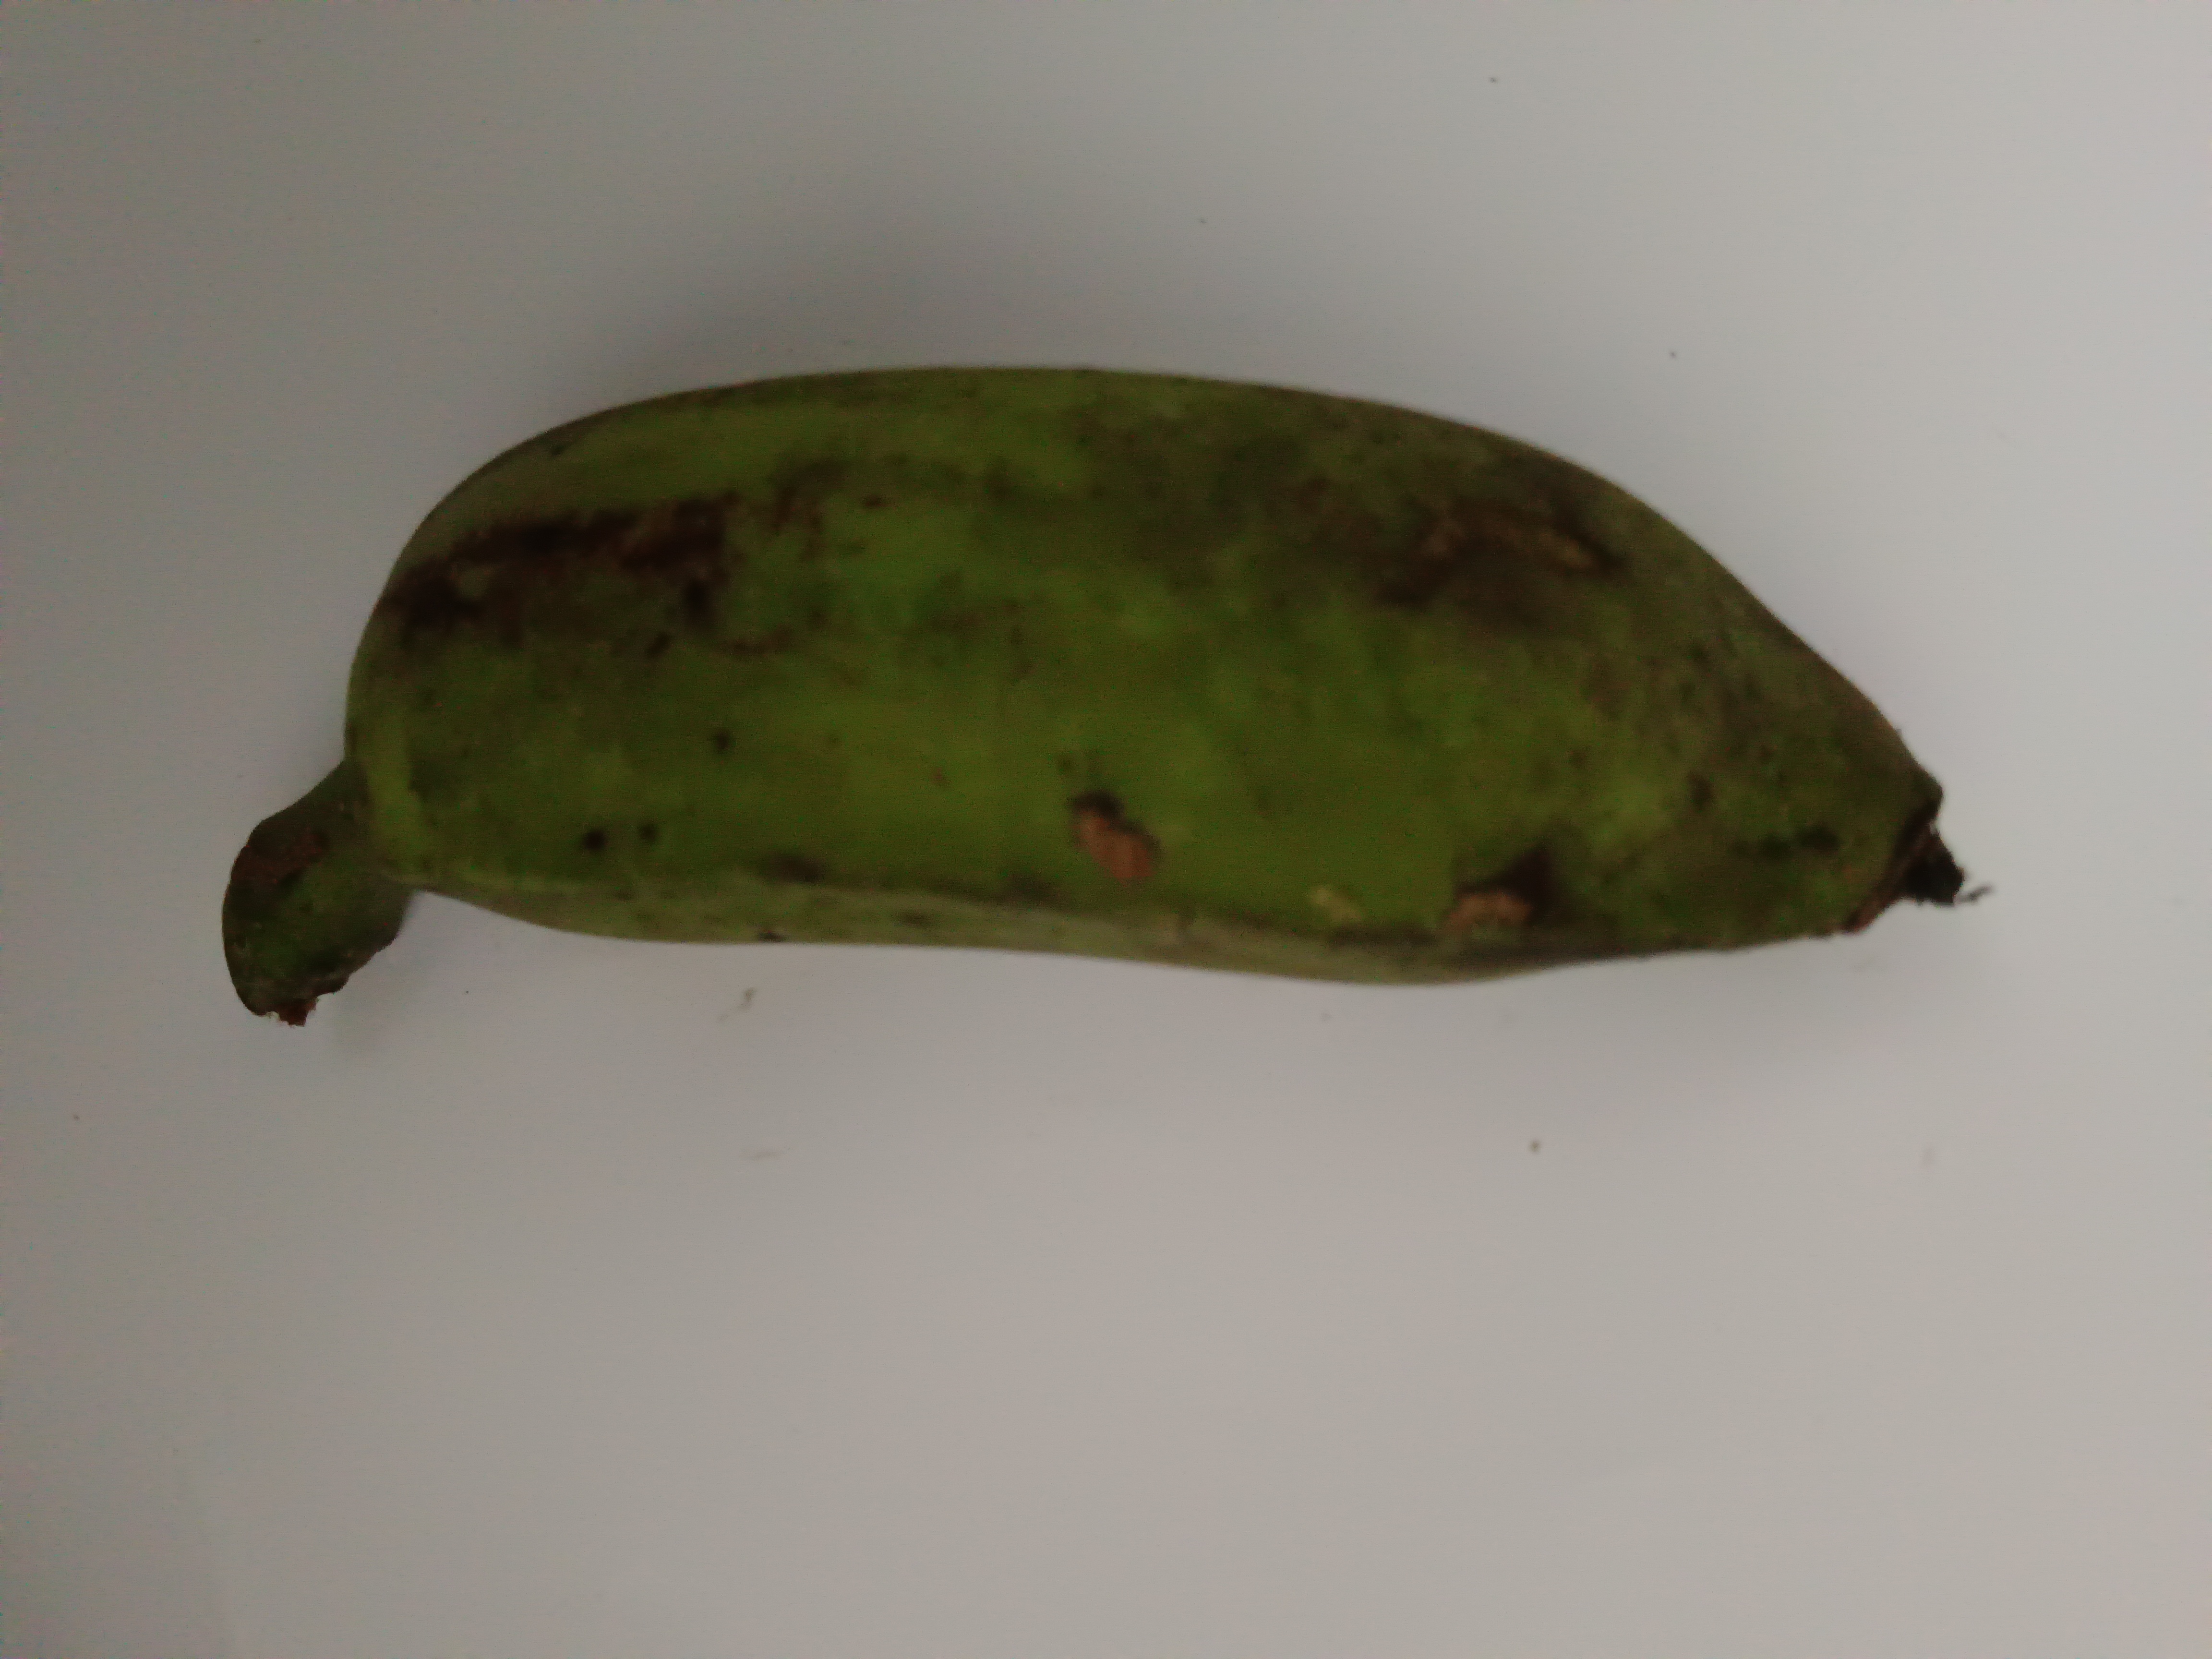
Banana variety: Deshi